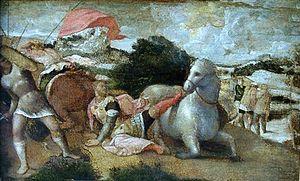
Giulio Licinio dit Il romano, est un peintre italien maniériste de la Renaissance tardive.